Cyd Charisse

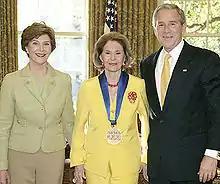
Charisse with George W. and Laura Bush, accepting the National Medal of Arts and Humanities Award in 2006. Photo by Paul Morse

Charisse co-starred with Dan Dailey in "Meet Me in Las Vegas" (1956), which earned 3.7 million dollars at the box office, with production costs of 2.4 million dollars. She rejoined Astaire in the film version of "Silk Stockings" (1957), a musical remake of 1939's "Ninotchka", with Charisse taking over Greta Garbo's role. Astaire paid tribute to Charisse in his autobiography, calling her "beautiful dynamite" and writing: "That Cyd! When you've danced with her you stay danced with." The film was well received but lost money for MGM.